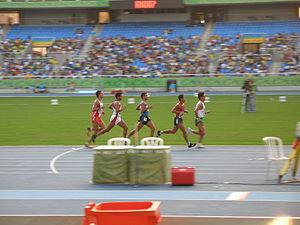
Les épreuves d'athlétisme des Jeux panaméricains de 2007 se sont déroulées du 22 au 29 juillet 2007 sur le Flamengo Park et au Estádio Olímpico João Havelange de Rio de Janeiro.